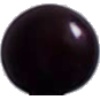
Label: Cherry Wax Black 1